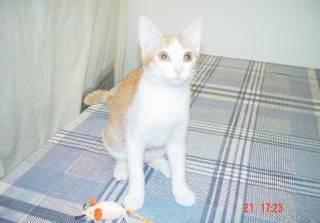
cat